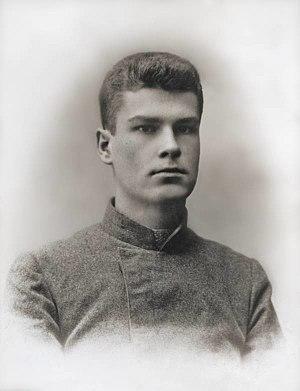
Maxime Adamavitch Bahdanovitch est un poète symboliste, journaliste traducteur et critique littéraire biélorusse.